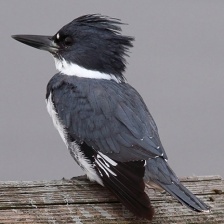
Species: BELTED KINGFISHER
Scientific name: MEGACERYLE ALCYON